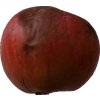
Label: Apple 17